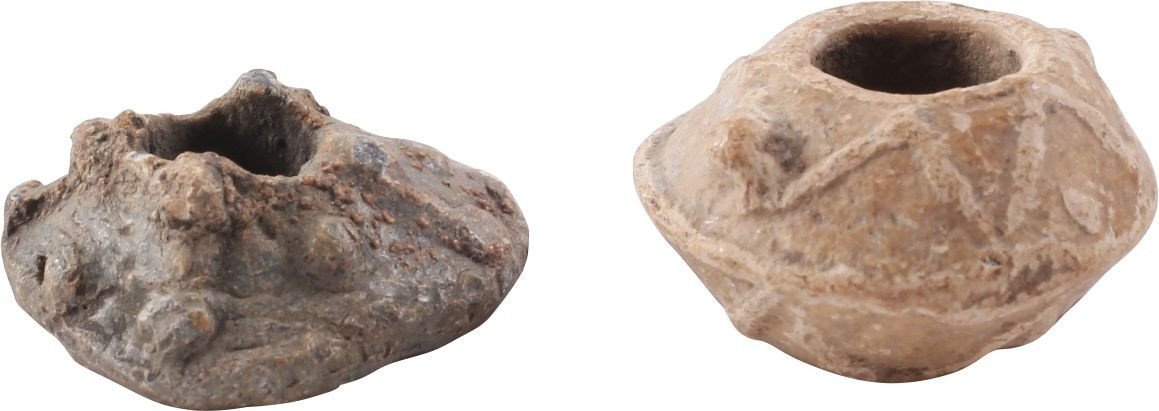
TWO ROMAN SPINNING WEIGHTS
1st-4th century AD. Used with a wood rod to hand spin wool into thread for weaving. Lead, about 3/4” dia. Fine example with a five point star one side, six points the other and raised edge plus another, less finely detailed. Lot of two.
Brand: Fagan Arms
Category: Arts & Entertainment > Hobbies & Creative Arts > Collectibles > Collectible Weapons > Collectible Guns > Antique Guns